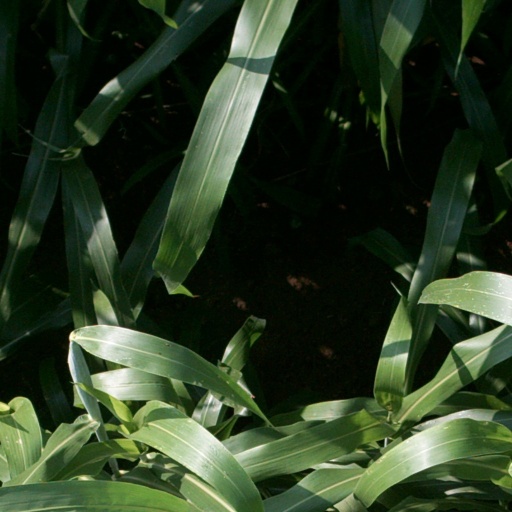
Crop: sorghum